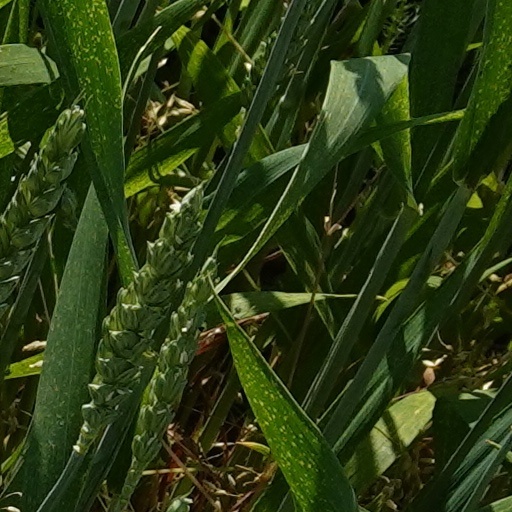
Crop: wheat